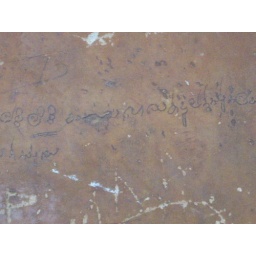
an ancient verse scribbled by a visitor on the mirror wall in sigiriya